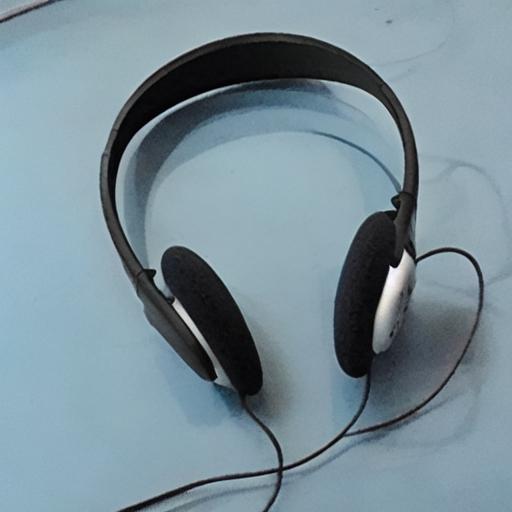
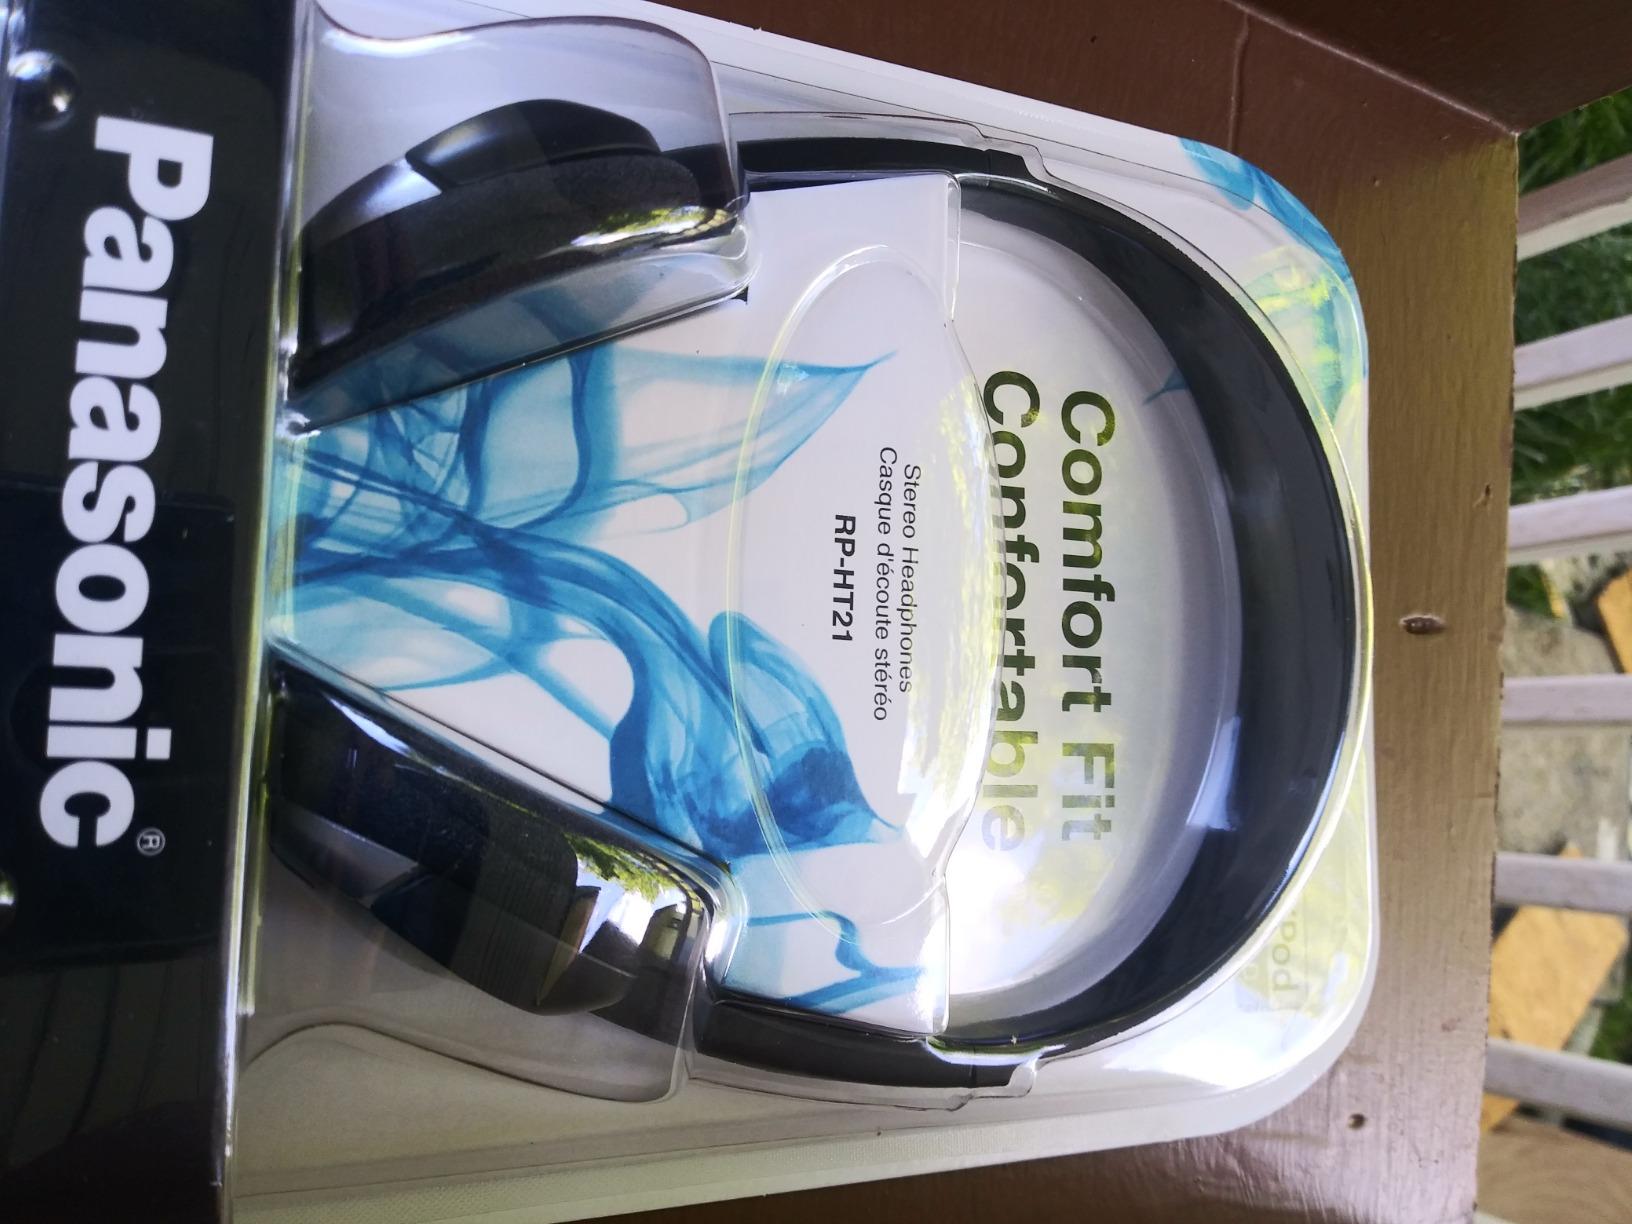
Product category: headphones
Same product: no